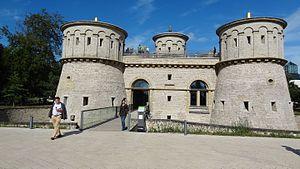
La forteresse de Luxembourg fait référence aux anciennes fortifications de la ville de Luxembourg, la capitale du Grand-Duché de Luxembourg, qui furent pour la plupart démantelées en 1867. La forteresse était d'une grande importance stratégique pour le contrôle de la rive gauche du Rhin, la région historique des Pays-Bas et la zone frontalière entre la France et l'Allemagne.